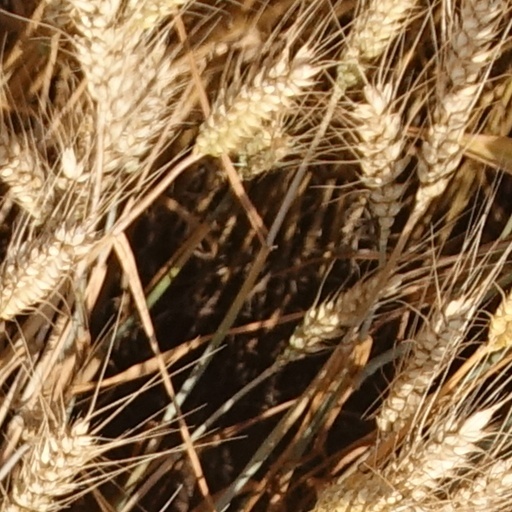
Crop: wheat